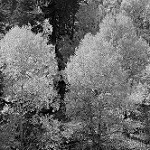
Label: B & W